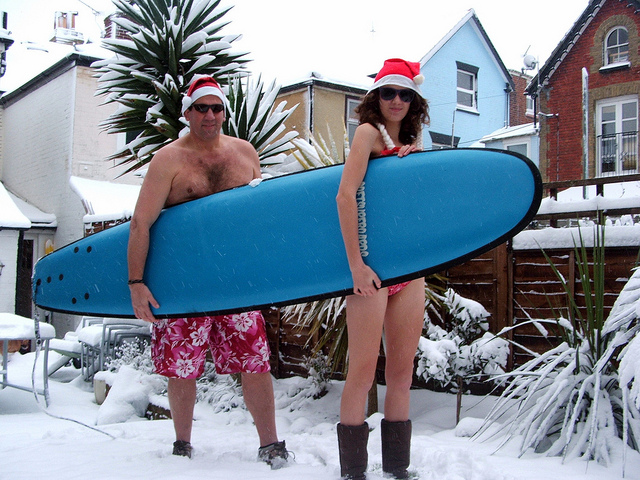
user: Given an image and a question. Answer the question in a short answer. Question: Where did this sport originate? Short Answer:
assistant: hawaii